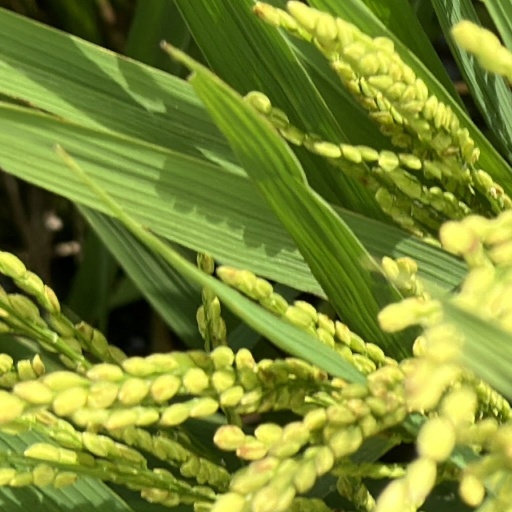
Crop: rice